Torra di Fornali

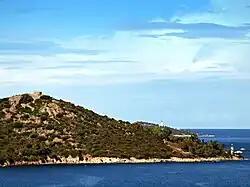

The Torra di Fornali is a Genoese tower in Corsica, located in the commune of Saint-Florent.